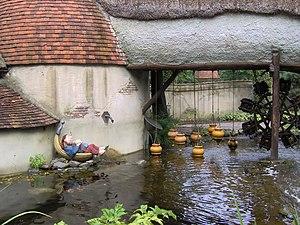
Aérocity Parc Aujourd'hui connu sous le nom Parc Avenue
Volk van Laaf est une attraction dans le parc d'attractions néerlandais Efteling à Kaatsheuvel.